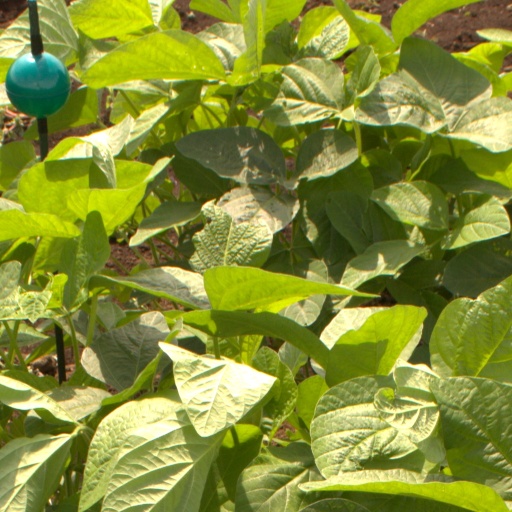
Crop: soybean